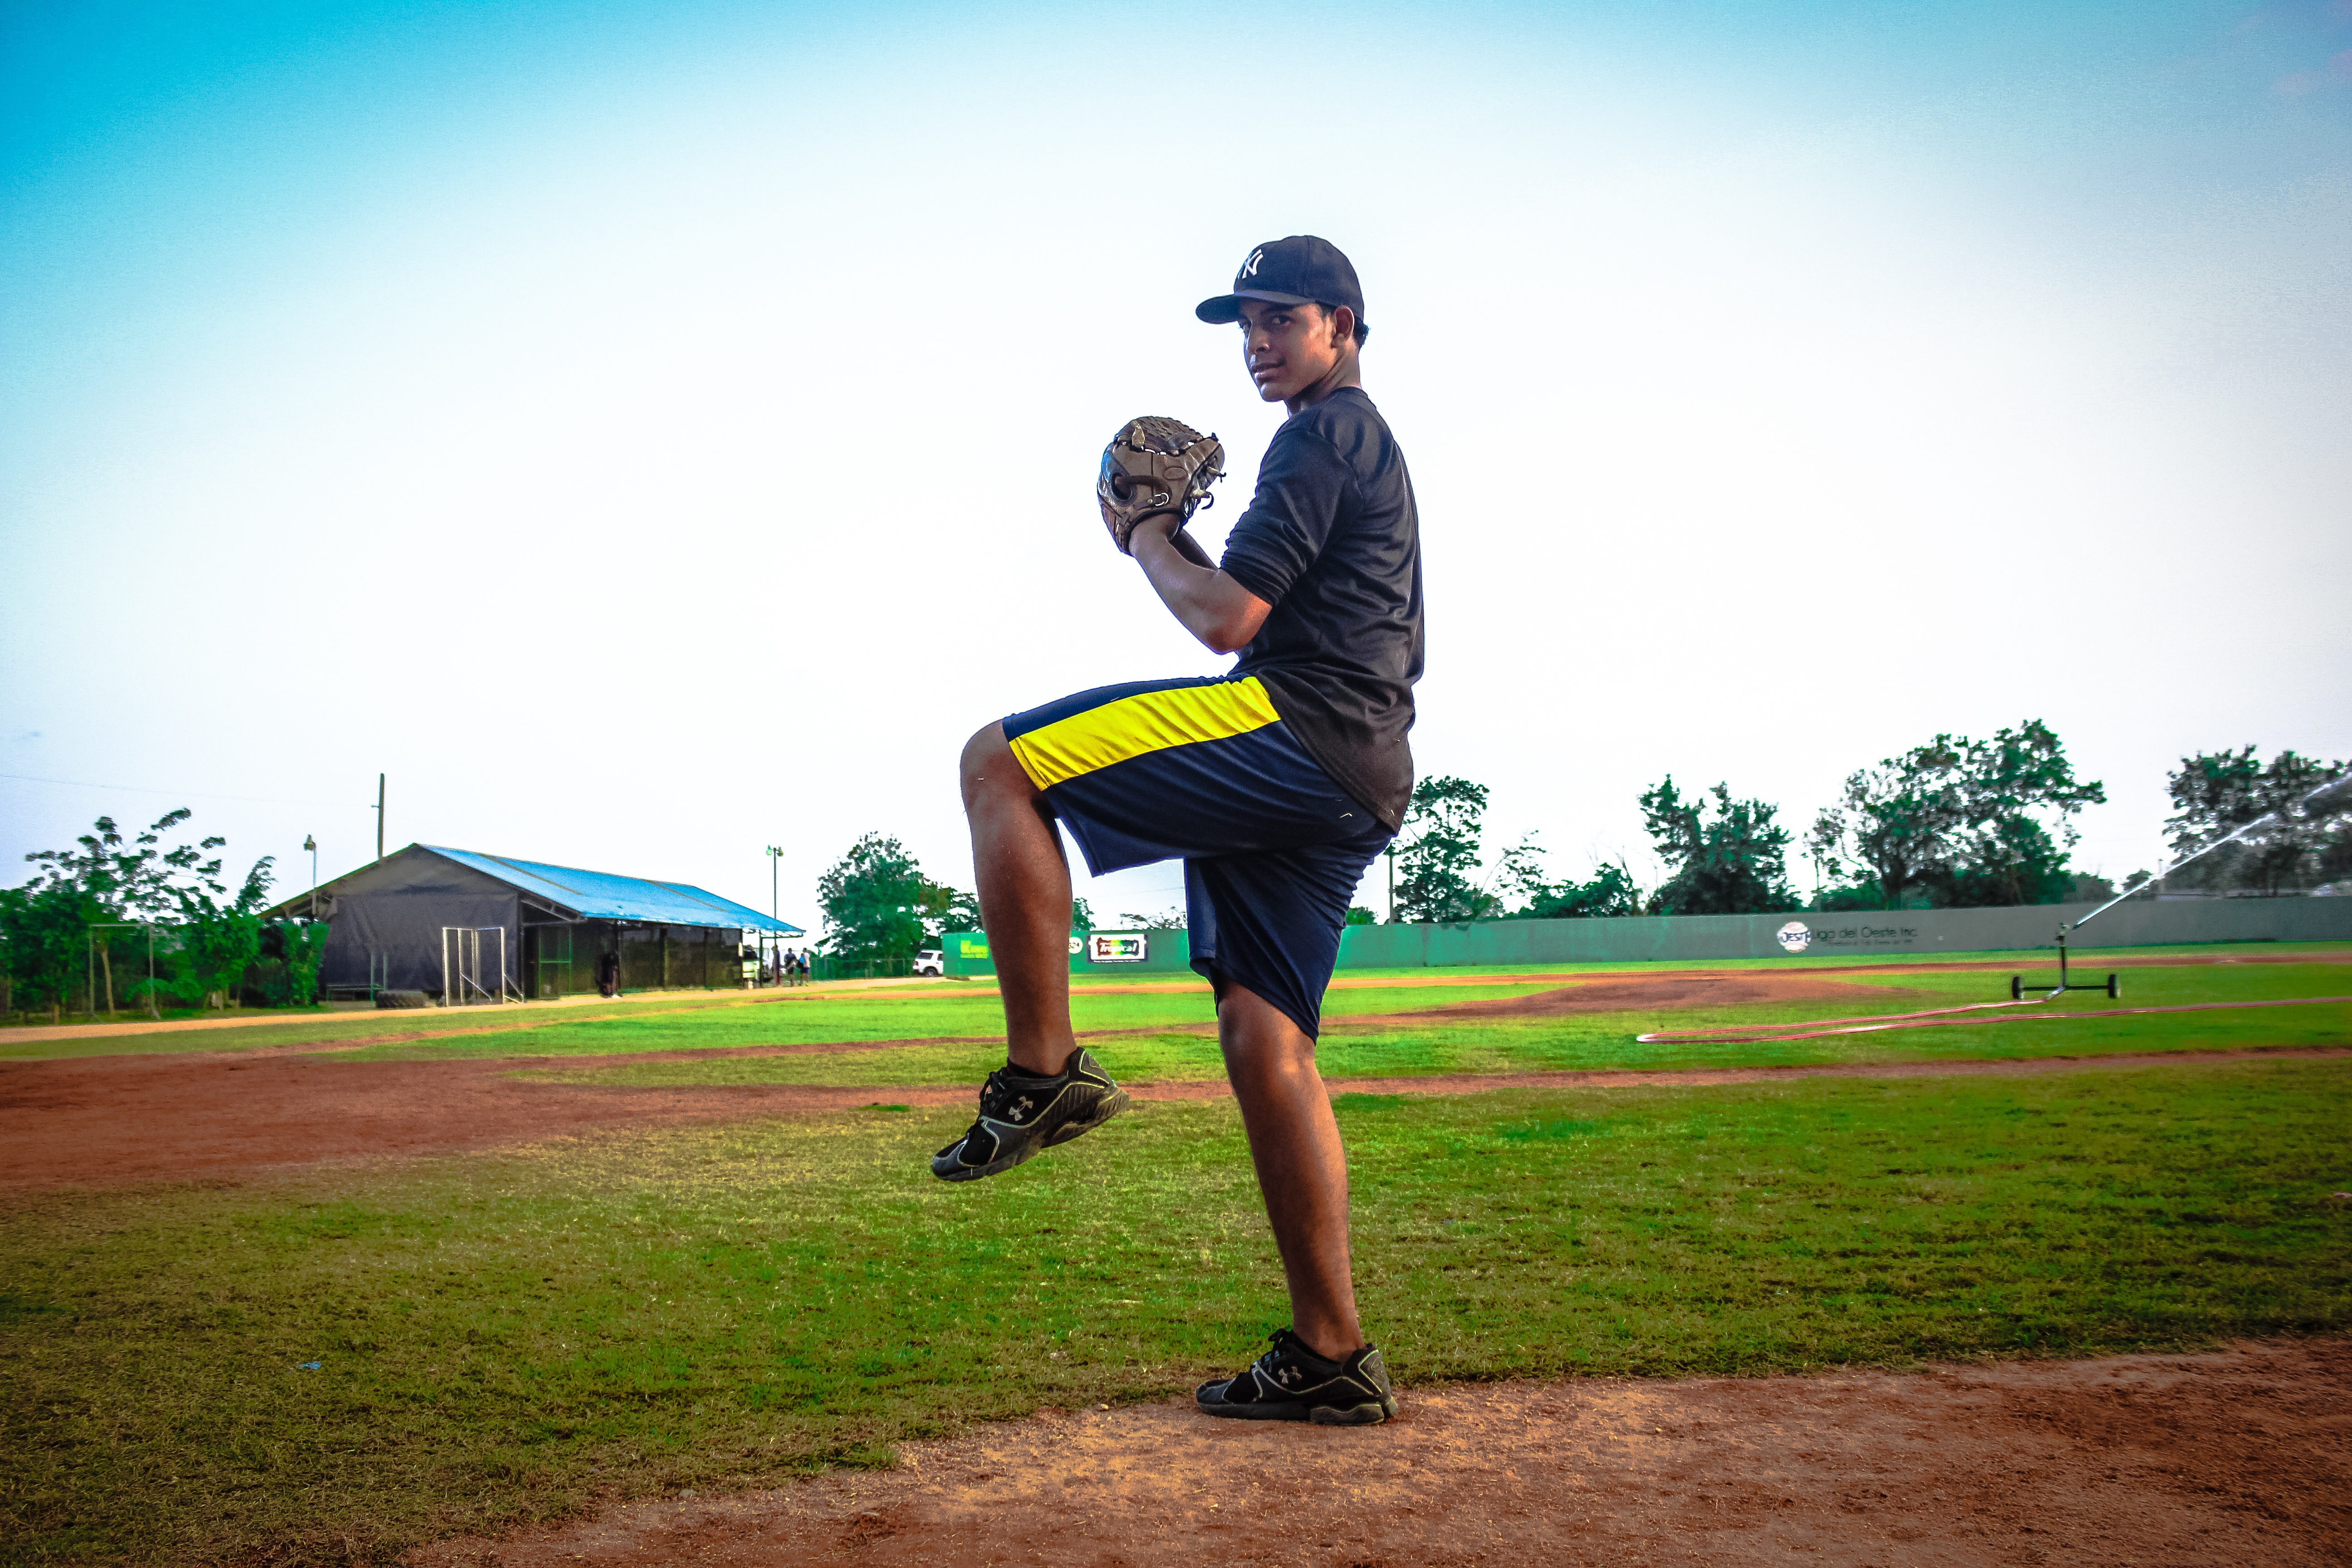
baseball, jogging, sports, ball, dominican, baseball player